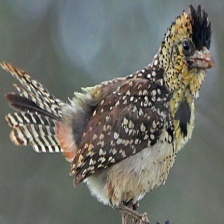
Species: D-ARNAUDS BARBET
Scientific name: TRACHYPHONUS DARNAUDII